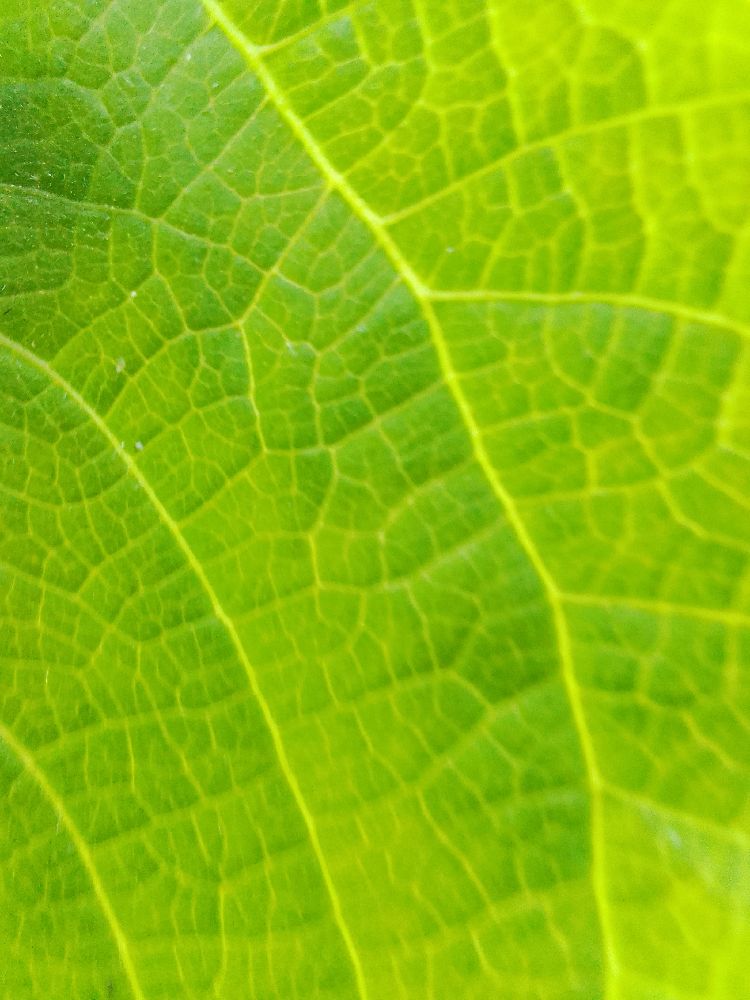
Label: healthy